Croydon, New South Wales

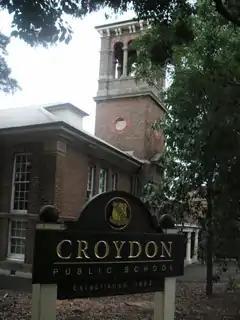
Croydon Public School

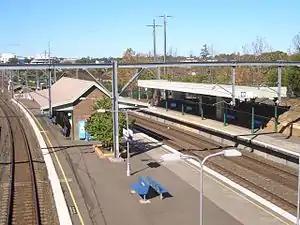
Croydon Railway Station

Croydon has four schools: two primary and two secondary. The suburb's oldest school is Croydon Public School, a primary, co-educational public school, established in 1883. Over 700 students currently attend the school, which is located on Young Street. The suburb's other primary school is Holy Innocents Catholic Primary School, a Roman Catholic, co-educational primary school, established in 1924. It is a much smaller school than Croydon Public School, with a total enrolment of around 200 students. Holy Innocents is located on Queen Street opposite Burwood Girls High School which, despite its name and proximity to Burwood, is in fact situated within the boundaries of Croydon. Currently about 1200 students attend the secondary public school for girls, which was established in 1929.